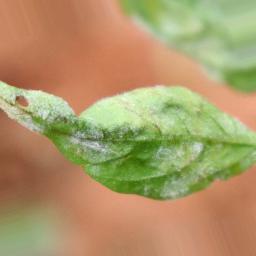
Label: powdery mildew